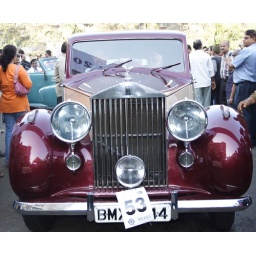
Taken at Kala Ghoda vintage car and bike rally in Bombay , INDIA